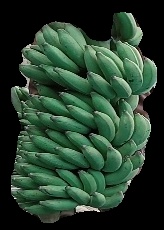
Variety: elakki-bale
Grade: grade1